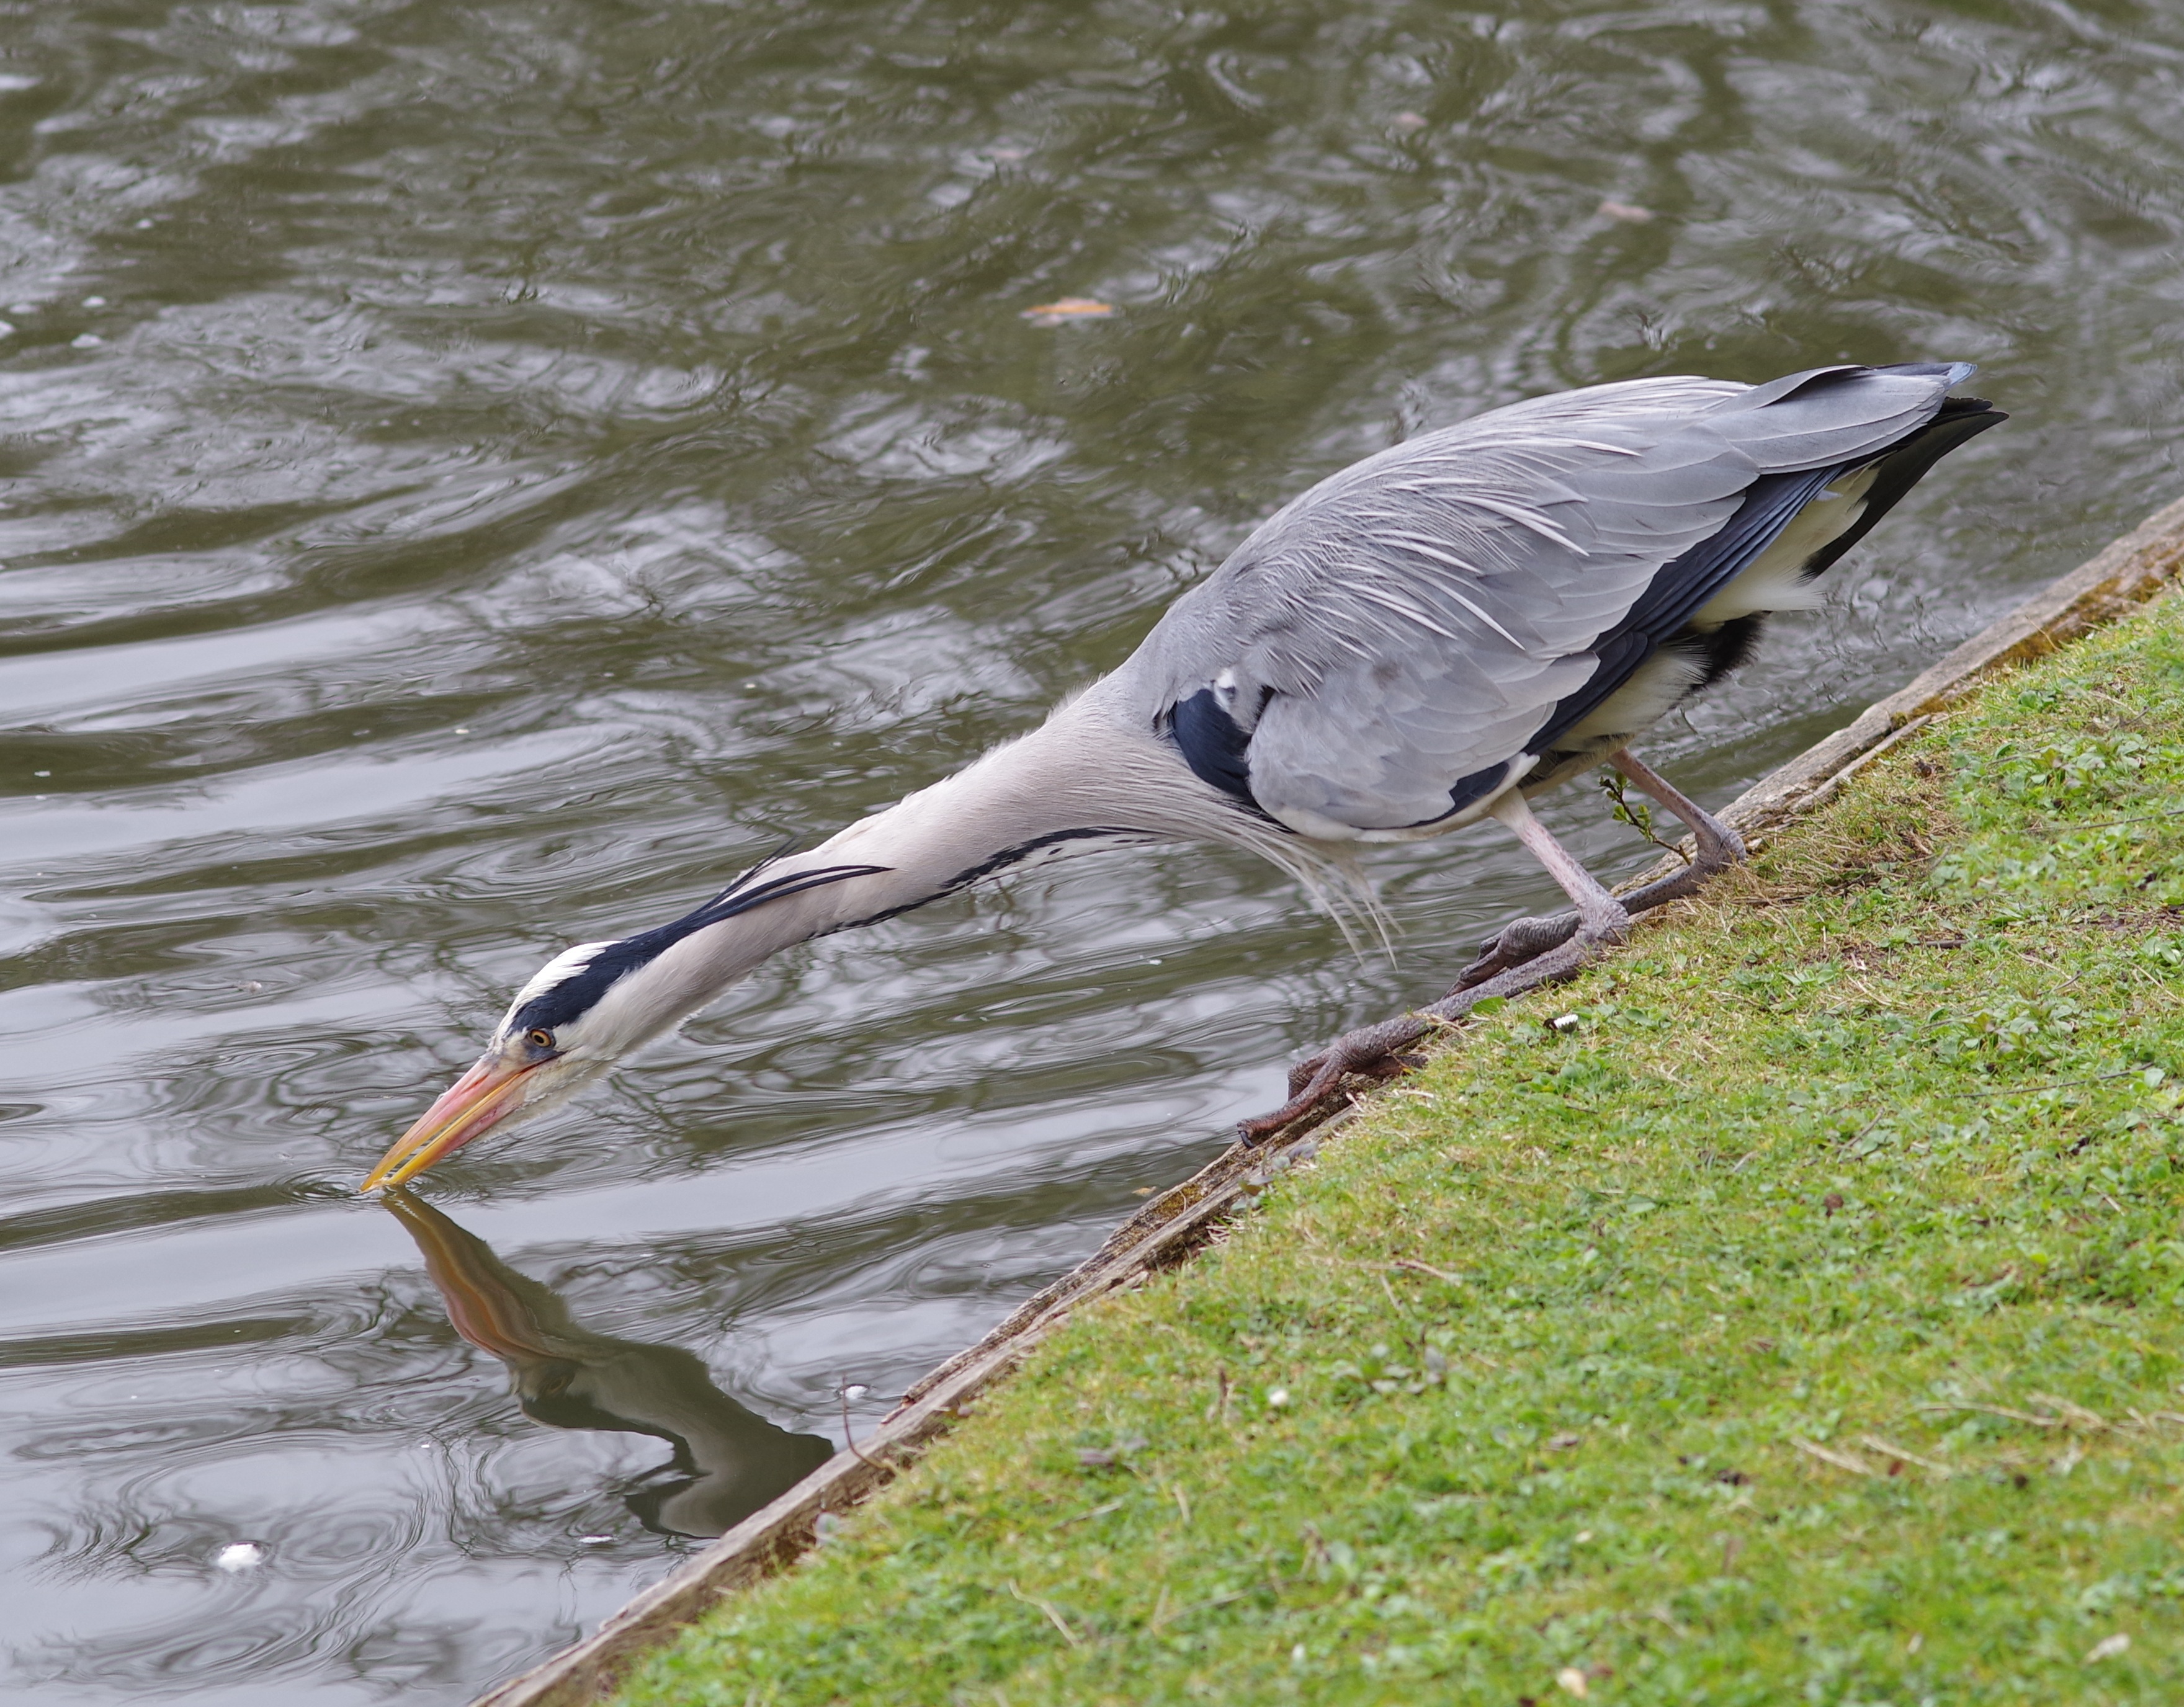
water, nature, bird, wing, pond, wildlife, wild, beak, fishing, avian, fauna, eating, vertebrate, heron, catch, water bird